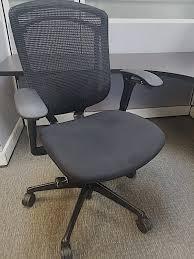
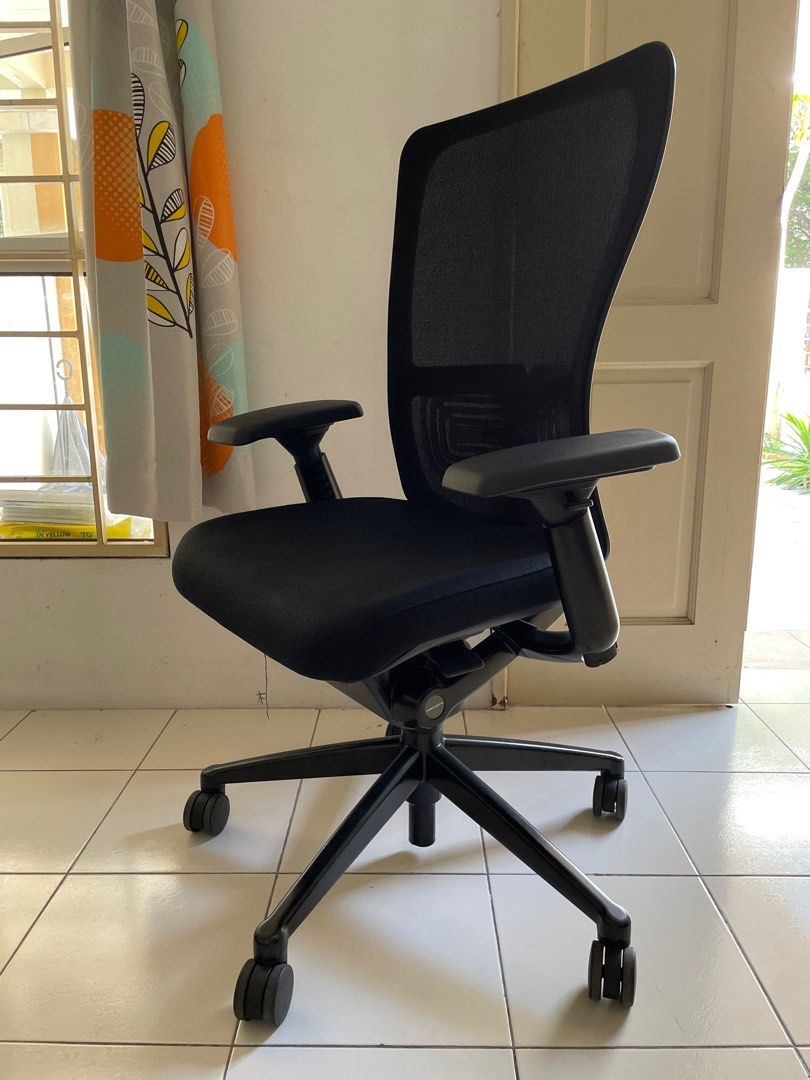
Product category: items_chair
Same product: no